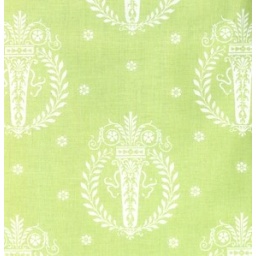
french hat box by tanya whelan for free spirit fabrics